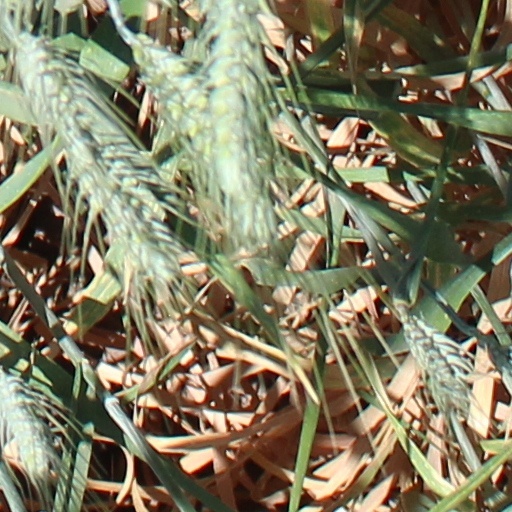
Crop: wheat